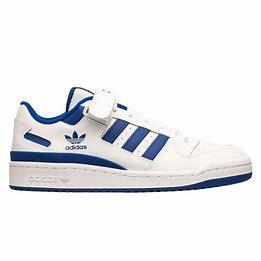
Brand: adidas
Model: originals Adidas Originals Forum